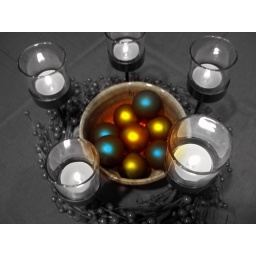
I liked how I made the glass ornaments in the bowl seem to glow...